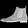
Label: Ankle boot